Torajan people

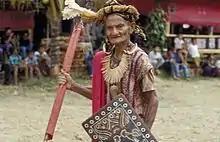
A Torajan priest during a Toraja death feast

In early Toraja society, family relationships were tied closely to social class. There were three strata: nobles, commoners, and slaves (slavery was abolished in 1909 by the Dutch East Indies government). Class was inherited through the mother. It was taboo, therefore, to marry "down" with a woman of lower class. On the other hand, marrying a woman of higher class could improve the status of the next generation. The nobility's condescending attitude toward the commoners is still maintained today for reasons of family prestige.